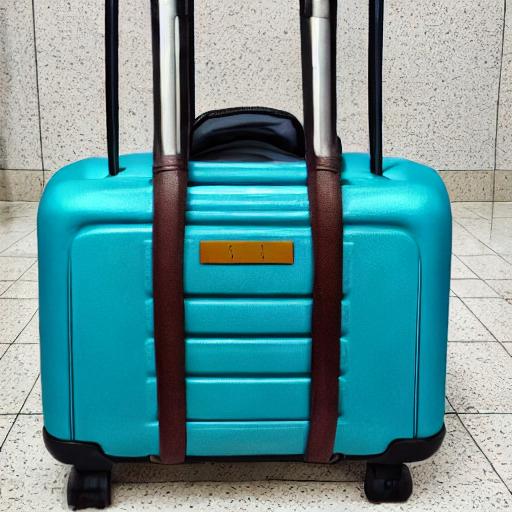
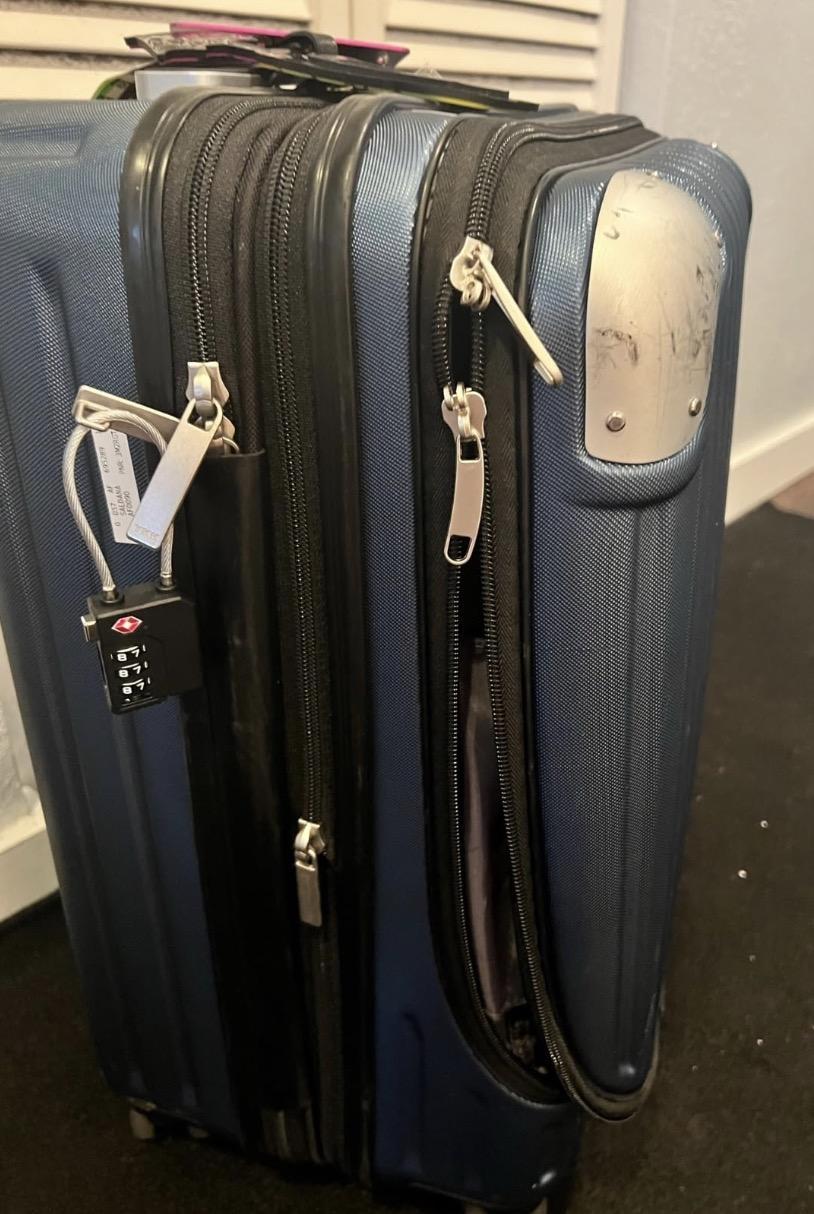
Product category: items_tea
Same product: no